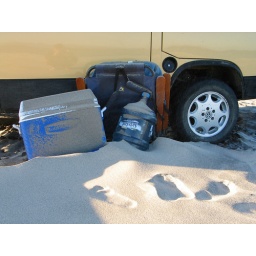
The van moved forward in the night about 4 ft due to the sand being removed by the wind.